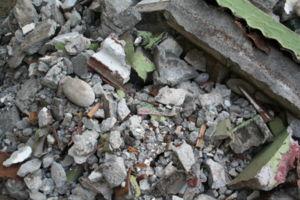
Des gravats sur un chantier de démolition, à La Réunion.
Les gravats sont une catégorie de déchets constitués de débris de petit calibre résultant de la démolition ou de la construction des bâtiments.